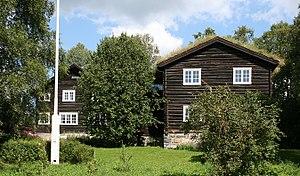
Lillehammer est une ville norvégienne du comté d'Oppland, à l'extrémité nord du lac Mjøsa, célèbre dans l'histoire contemporaine pour avoir organisé les Jeux olympiques d'hiver de 1994.